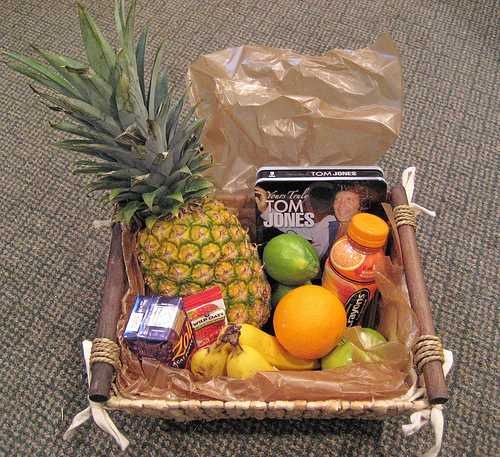
Label: Pineapple